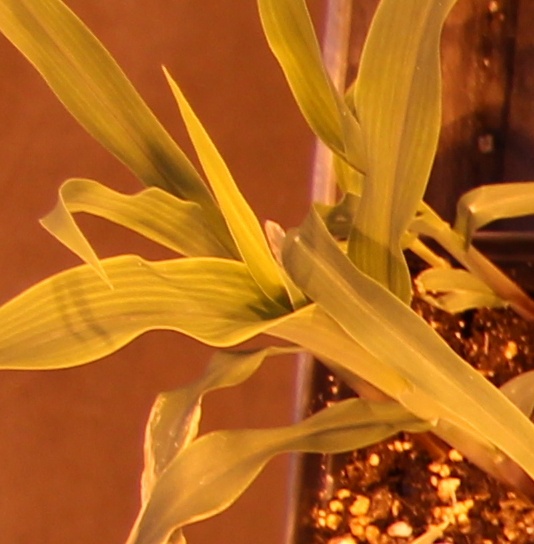
Label: Corn